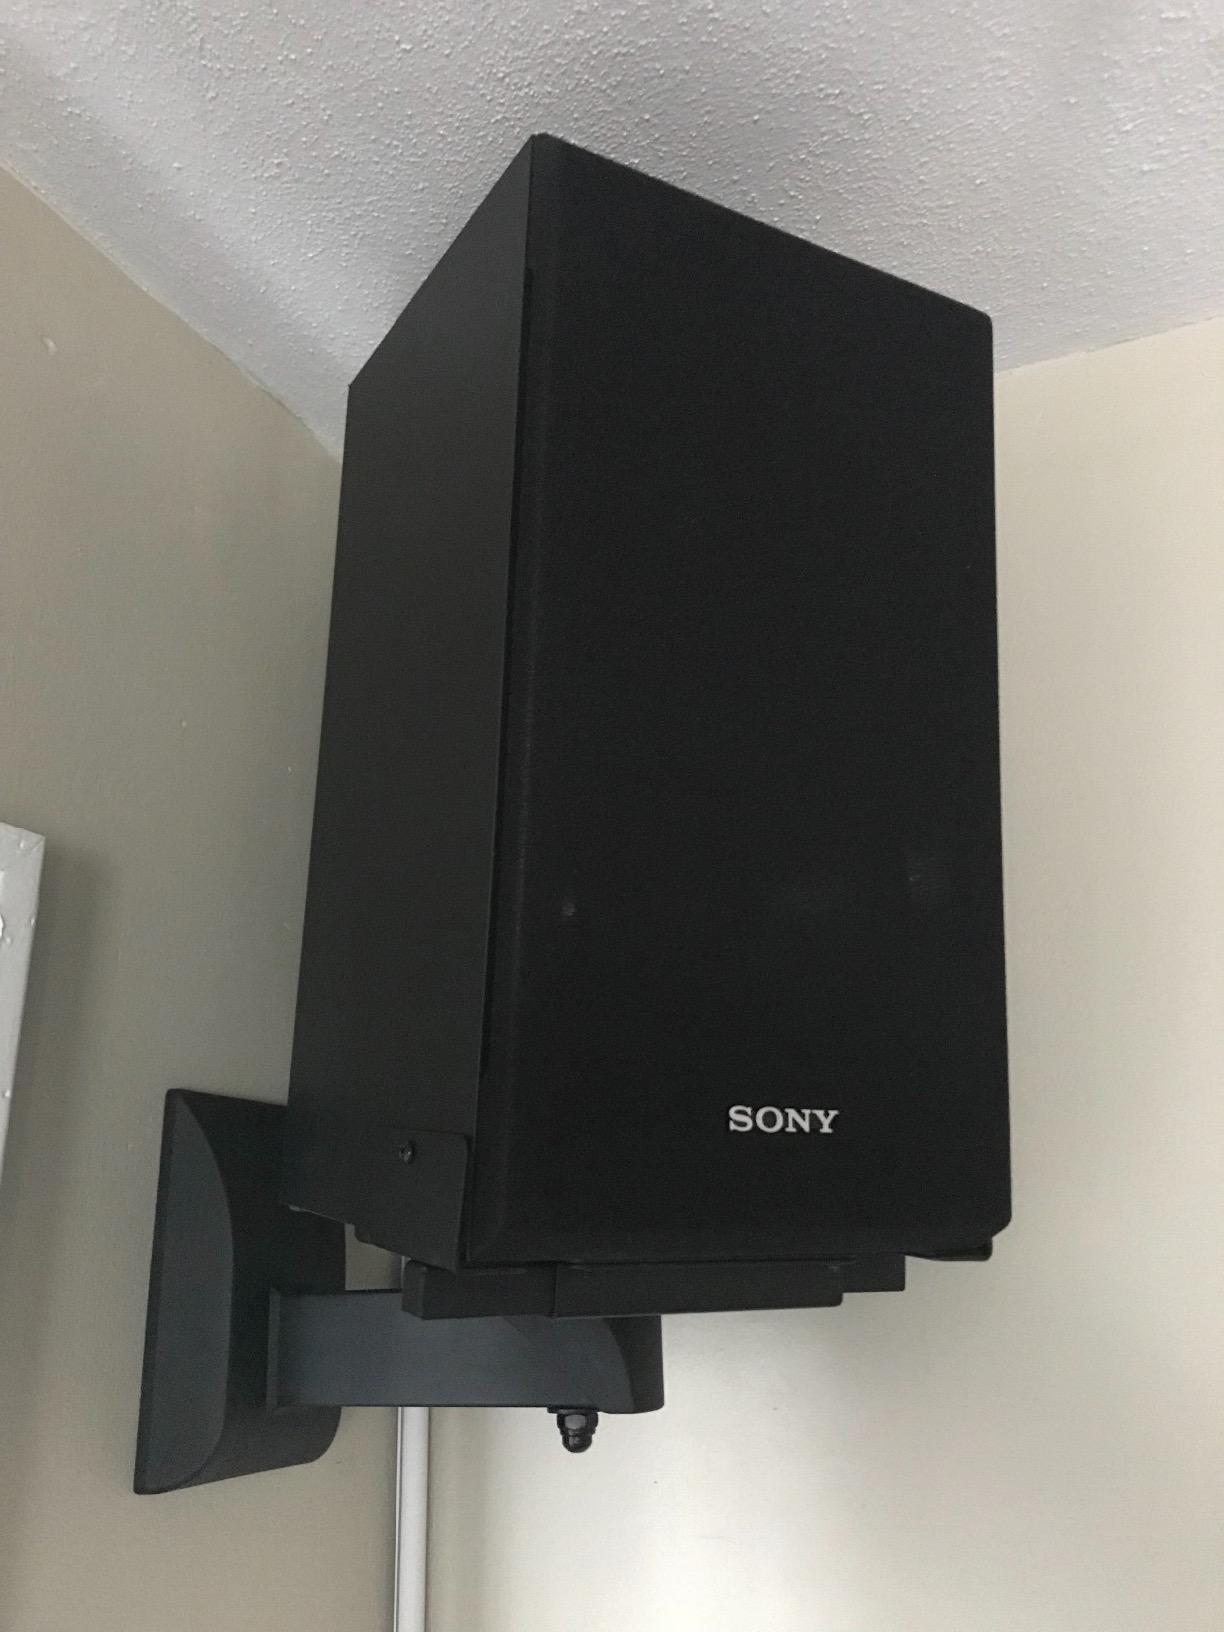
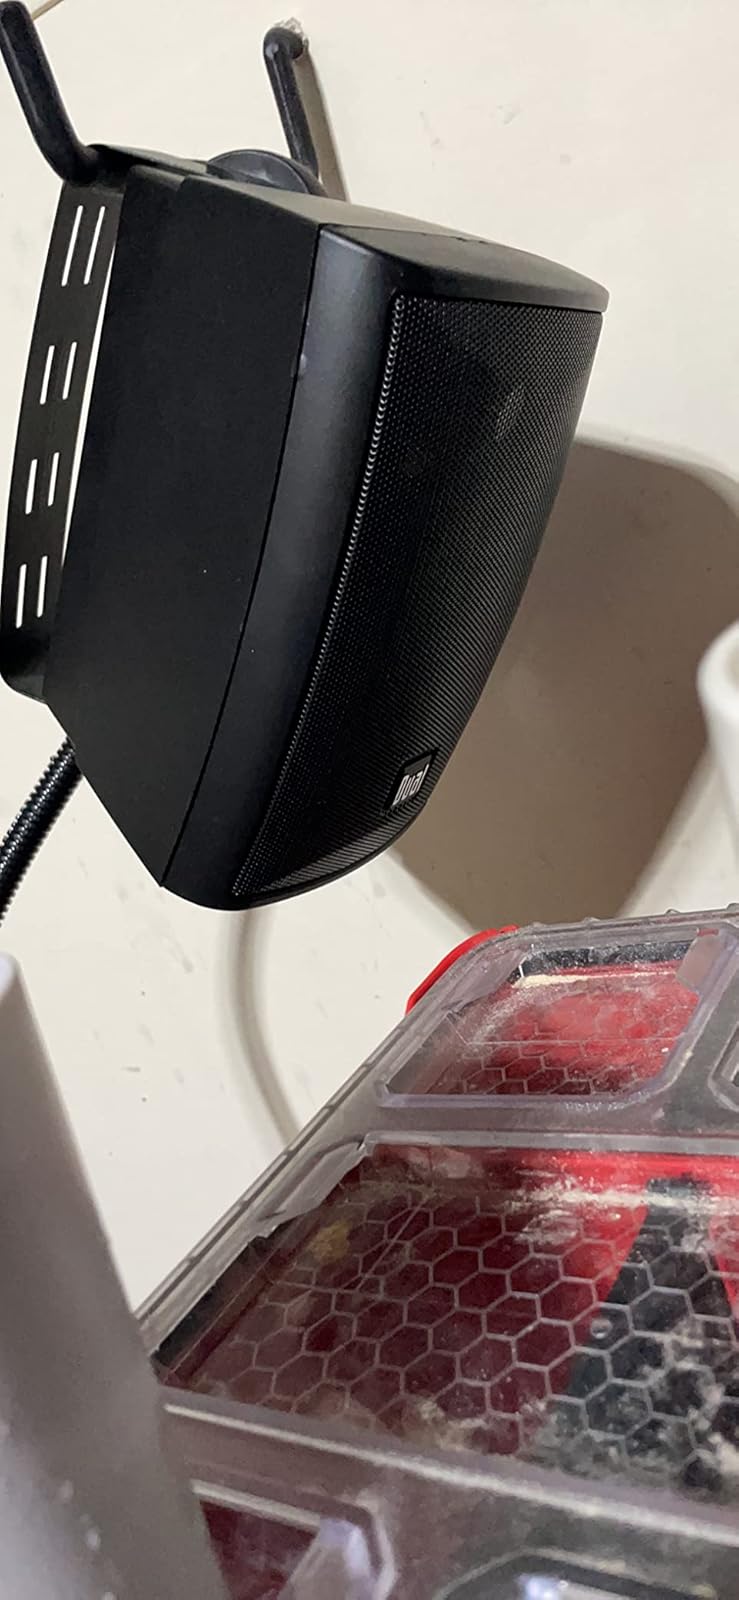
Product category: speaker
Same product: no